Jan Kauzik

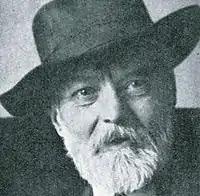
Jan Kauzik

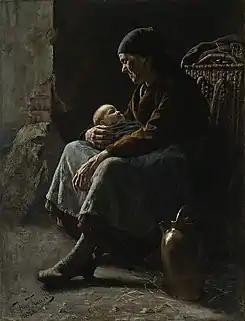
Grandma's Treasure

Jan Kazimierz Kauzik (8 February 1860, Warsaw - 18 September 1930, Warsaw) was a Polish painter and art teacher.